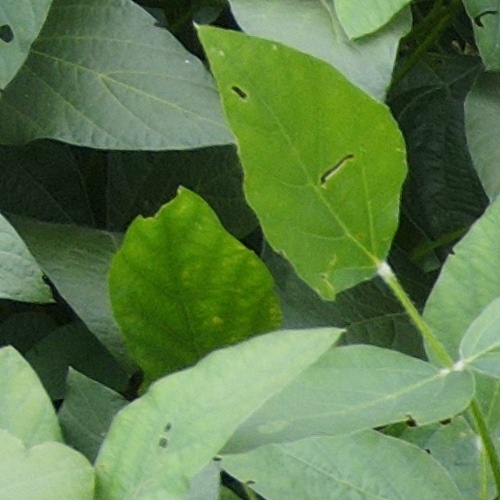
Label: Caterpillar